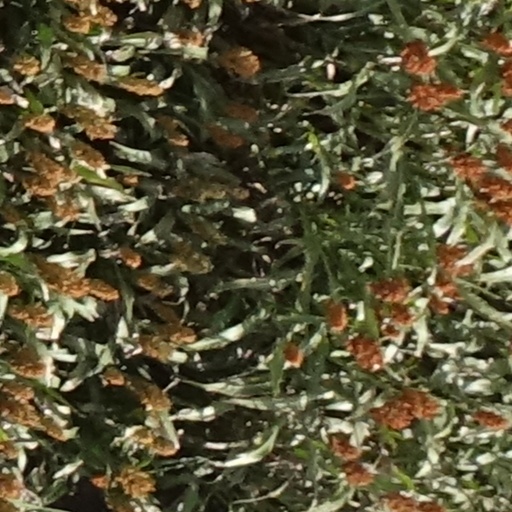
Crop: sorghum